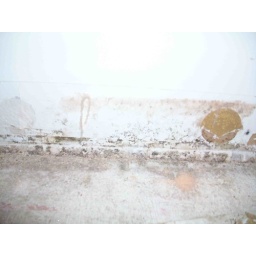
mold on wall by bathroom in office - damaged